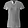
Label: T - shirt / top